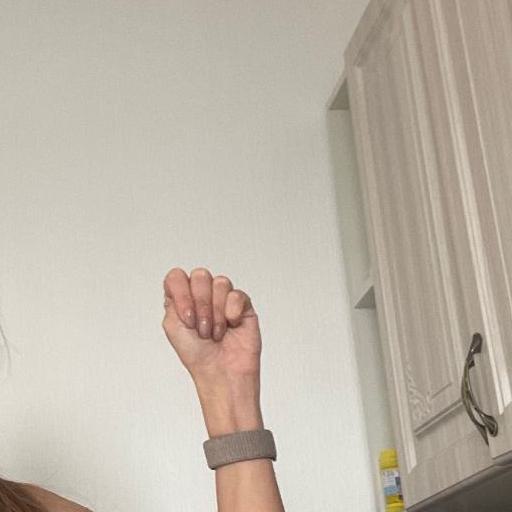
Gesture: fist